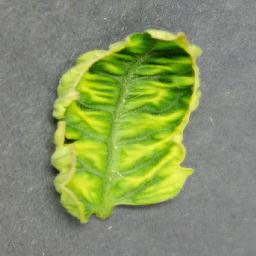
Label: Tomato___Tomato_Yellow_Leaf_Curl_Virus